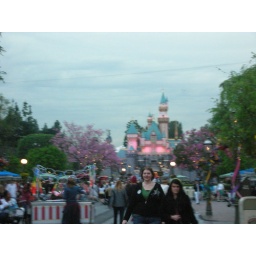
castle in pink